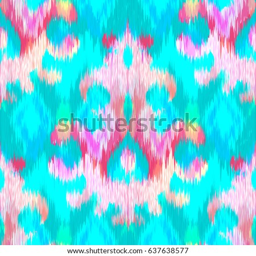
abstract ethnic ikat pattern background traditional pattern on the fabric